Human mating strategies

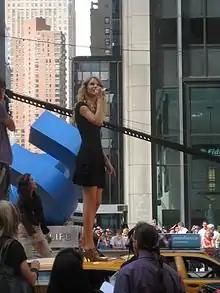
While popular music is full of reproductive messaging, it remains debated whether or not musical talent is a sexually selected trait or a by-product of other evolved characteristics.

From the neurological perspective, the well-known tendencies of teenagers to be emotional, impulsive, and to take high risks are due to the fact that the limbic system (responsible for emotional thought) is developing faster than the prefrontal cortex (logical reasoning). From the evolutionary viewpoint, this mismatch is adaptive in that it helps young people connect with other people (by being emotional) and learn to negotiate the complexities of life (by taking risks yet being more sensitive to rewards). As a result, teenagers are more prone to feelings of fear, anxiety, and depression than adults. In order to attract potential mates, males are especially prone to take risks and showcase their athleticism whereas females tend to direct attention to their beauty. Young males (who have the highest reproductive variance) take more risks than any other group in both experiments and observations. By undertaking risky endeavors, males are thought to signal the qualities which may be directly related to one's ability to provision and protect one's family, namely, physical skill, good judgment, or bravery. Social dominance, confidence, and ambition could help in competition among other males, while social dominance, ambition, and wealth might alleviate the costs of failure. In addition, traits like bravery and physical prowess may also be valued by cooperative partners due to their benefits in group-hunting and warfare, thereby increasing the potential audience for risk takers. The tendency of adolescent and young-adult males to engage in risky and aggressive behaviors is known as the 'young male syndrome'. His self-worth is tied to being perceived as a 'real man'. His likelihood of committing or falling victim to a violent crime peaks between his late teens and late twenties. Young females, on the other hand, are under strong peer pressure to be physically attractive, potentially leading to problems with their body image. A teenage girl or young woman's bond with her first sexual partner is often deep. In both sexes, intense adolescent intrasexual competition, amorous infatuations, and sexual experimentation are common.